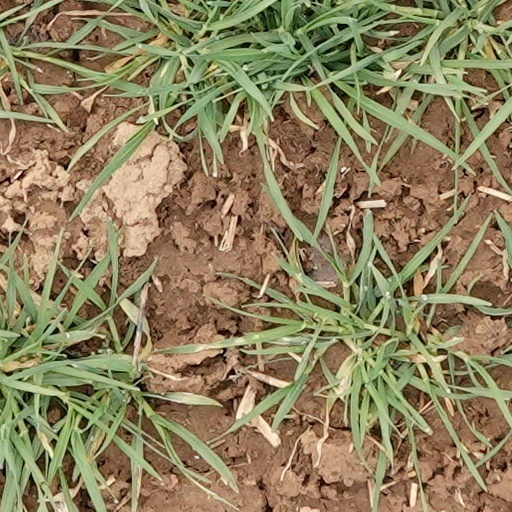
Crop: wheat